Time Out Group

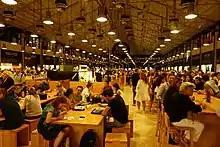
Time Out Market Lisbon

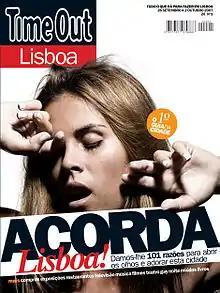
Launch cover for Time Out Lisbon Magazine

In April 2014 Time Out Lisbon launched the Time Out Mercado da Ribeira. The market hosts 35 small restaurant and artisan kiosks from chefs offering local specialities.